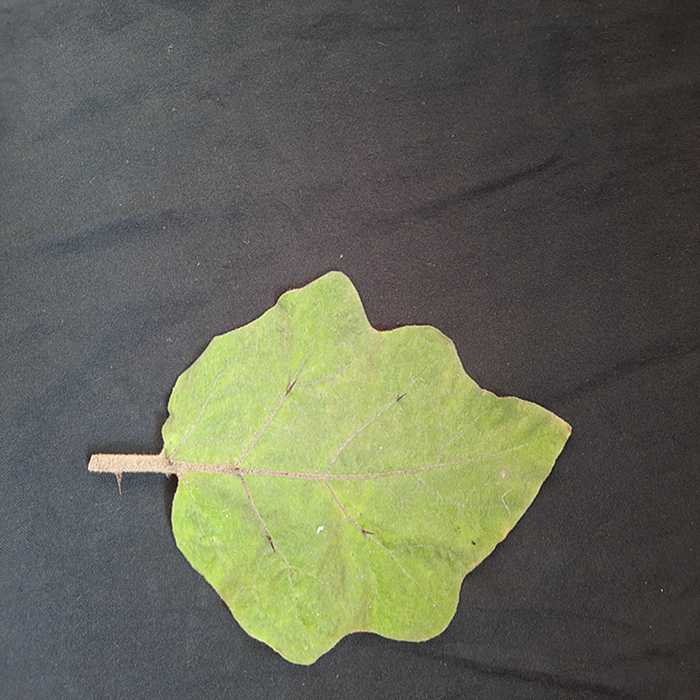
Plant: Eggplant
Label: Eggplant fresh leaf